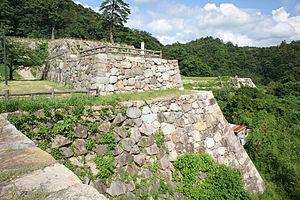
Les cent châteaux japonais remarquables est une liste dressée en 2006 par la Fondation des châteaux japonais sur des critères d'importance culturelle, historique et de signification régionale.